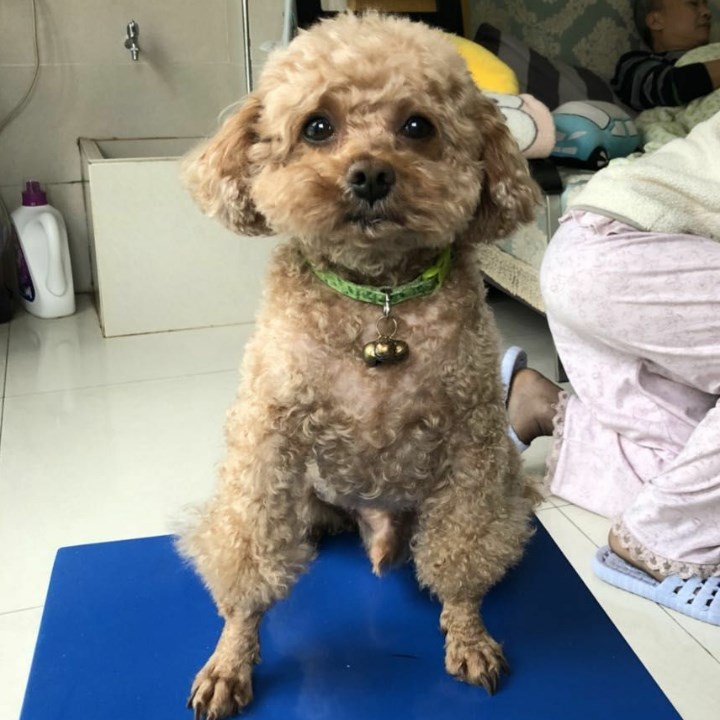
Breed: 7449-n000128-teddy